Starve the beast

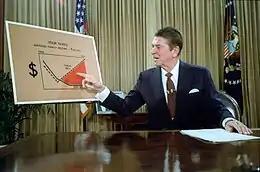
On July 27, 1981, Ronald Reagan gave a televised address from the Oval Office, outlining his plan for tax cuts.

"Starve the beast" is a political strategy employed by American conservatives to limit government spending by cutting taxes, to deprive the federal government of revenue in a deliberate effort to force it to reduce spending. The term "the beast", in this context, refers to the United States federal government and the programs it funds, primarily with American tax money, particularly social programs such as education, welfare, Social Security, Medicare, and Medicaid.